San Juan de Ulúa

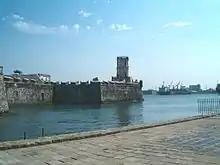
The fortress overlooking the Port of Veracruz

The fort was built during the period of Spanish colonial rule, begun in 1535 by the Spanish authorities. The boundaries of the fort were repeatedly expanded during its existence. The fortress saw no action after the 1560s under Spanish control, becoming an isolated outpost of the Spanish Army in New Spain. In the 1580s, Battista Antonelli redesigned the fortress during a stopover en route to the Gulf of Fonseca.